Quantitative genetics

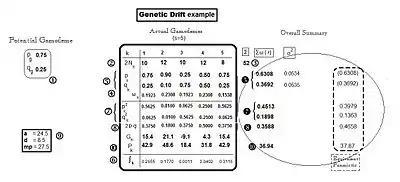
Genetic drift example analysis.

Following completion of these five binomial sampling events, the resultant actual gamodemes each contained different allele frequencies—(p and q). [These are given at "white label" "5" in the diagram.] This outcome is actually the genetic drift itself. Notice that two samples (k = 1 and 5) happen to have the same frequencies as the "base" ("potential") gamodeme. Another (k = 3) happens to have the "p" and "q" "reversed". Sample (k = 2) happens to be an "extreme" case, with p = 0.9 and q = 0.1; while the remaining sample (k = 4) is "middle of the range" in its allele frequencies. All of these results have arisen only by "chance", through binomial sampling. Having occurred, however, they set in place all the downstream properties of the progenies.